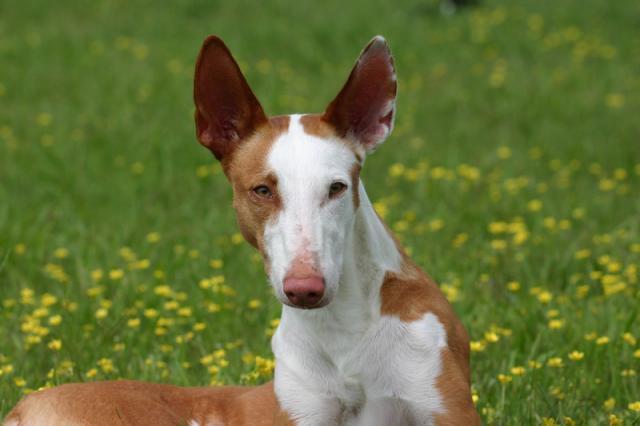
Ibizan_hound